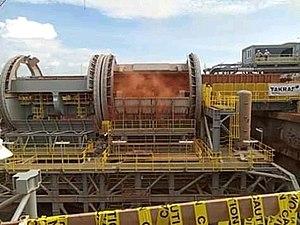
Photo d'extension de la CBG kamsar première wagon culbuté
La Compagnie des bauxites de Guinée est une entreprise guinéenne du secteur minier. Depuis 1963, elle exploite l'important gisement de bauxite de Sangarédi, dans la région de Boké, en Guinée.